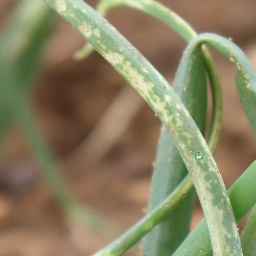
Label: Iris yellow virus